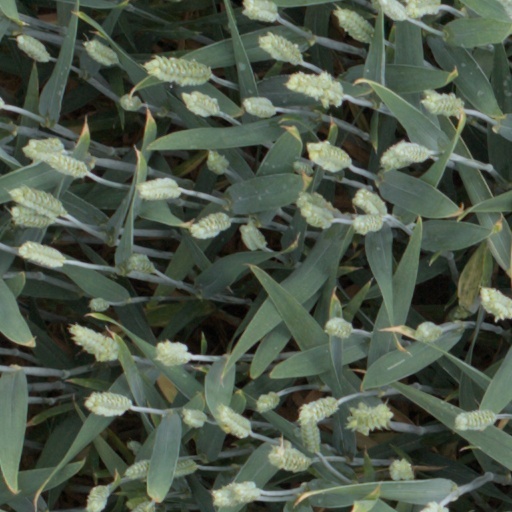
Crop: wheat